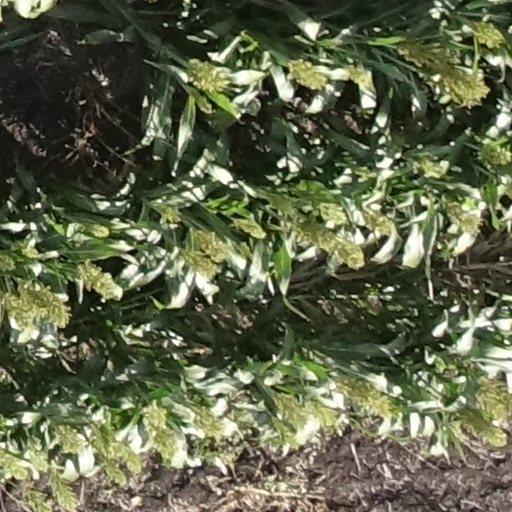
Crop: sorghum